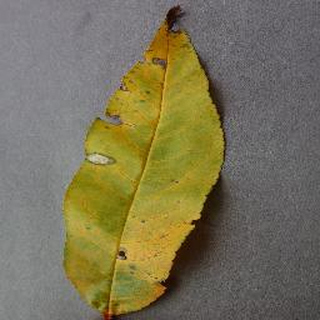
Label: peach_bacterial_spot